João Manuel (bishop of Guarda)

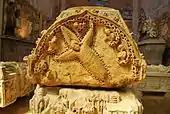
One of the gravestones at Igreja do Carmo, where João Manuel is buried.

João Manuel (Lisbon, c. 1416 – December 1476) was a religious Carmelite, Bishop of Ceuta (1443-1459) and Bishop of Guarda (1459-1476). Although some genealogists claimed that he was the son of Edward, King of Portugal and Joana Manuel de Vilhena, great-granddaughter of Juan Manuel, Prince of Villena, Anselmo Braamcamp Freire dismisses such filiation and provides sufficient arguments against it.